Austria

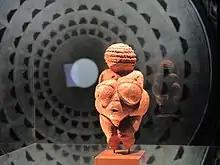
Venus of Willendorf, 28,000 to 25,000 BC, at the Museum of Natural History Vienna

The area that is now Austria was settled in pre-Roman times by various Celtic tribes, having been the core of the Hallstatt culture by the 6th century BC. The city of Hallstatt, in fact, has the oldest archaeological evidence of the Celts in Europe.